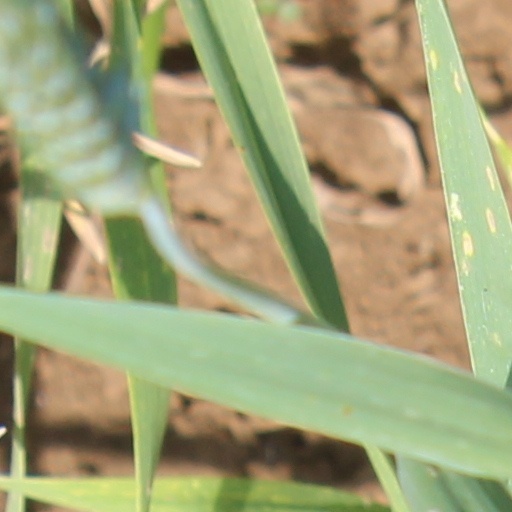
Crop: wheat